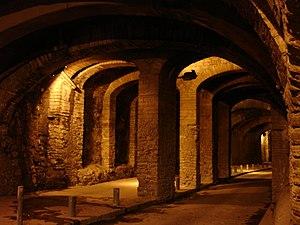
Trece maravillas de México est une campagne mexicaine de promotion touristique menée en 2007 par TV Azteca et le CPTM et qui, à la suite d'un vote sur internet, a classé en deux catégories les plus belles « merveilles » du Mexique : treize naturelles et treize créées par l'Homme. Un livre et un DVD devaient également être publiés dans le cadre de cette campagne.